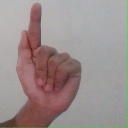
अक्षर: ळ